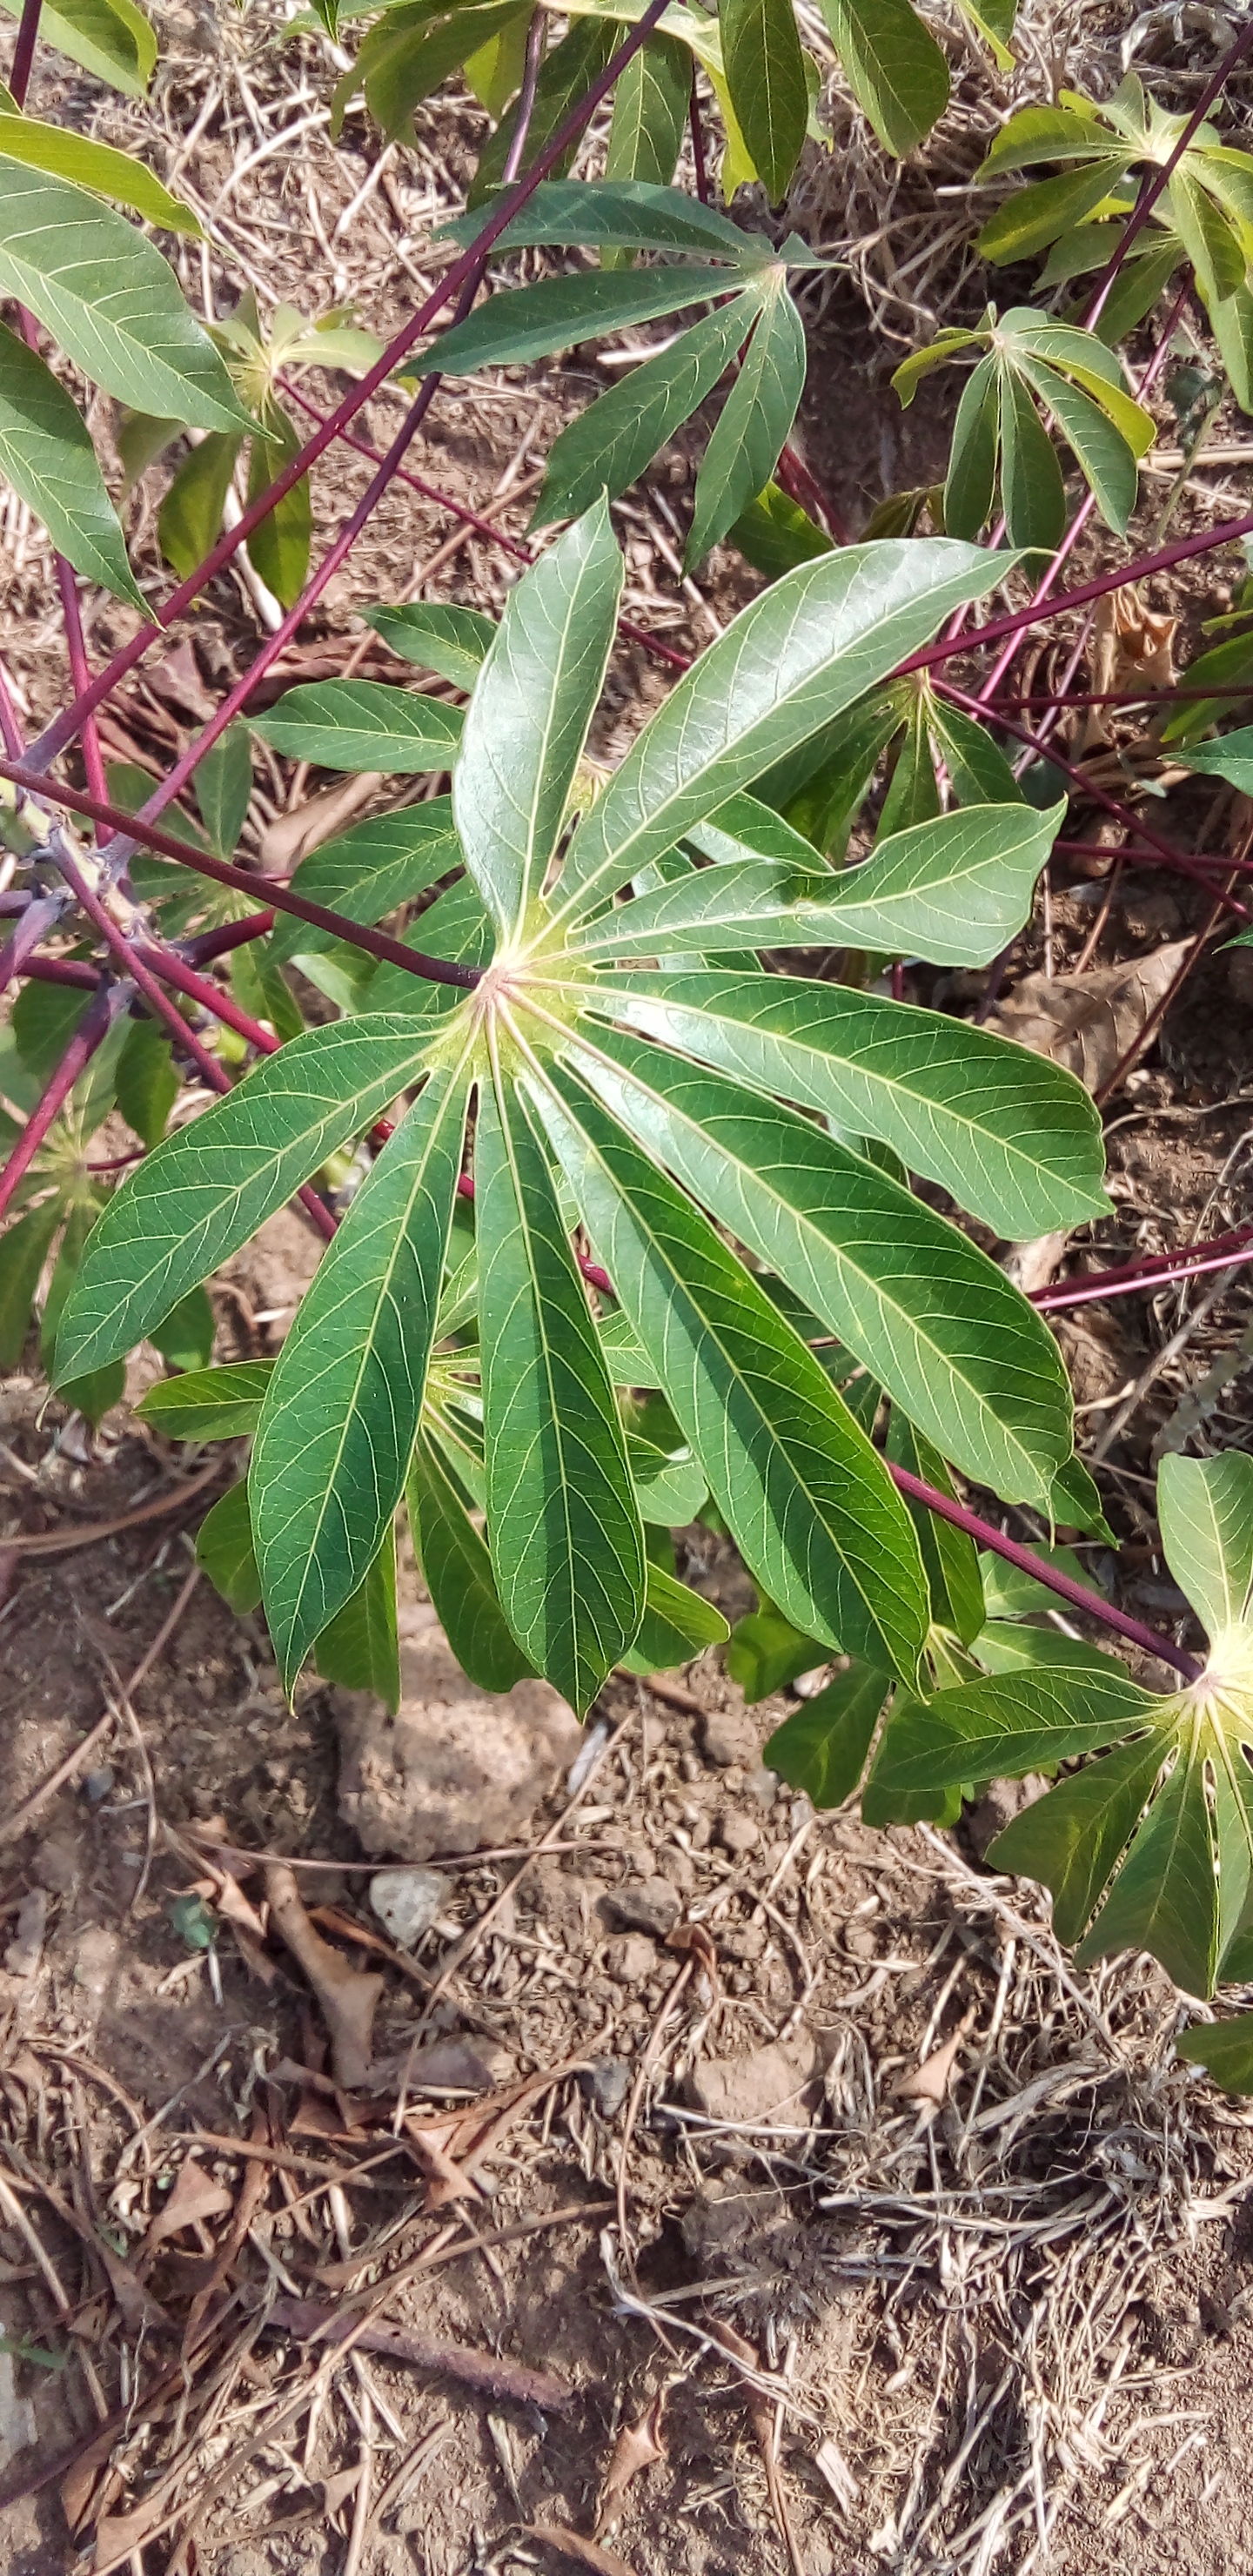
Label: healthy